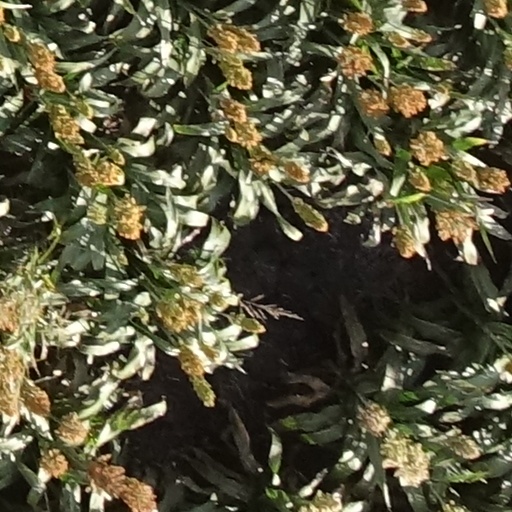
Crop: sorghum